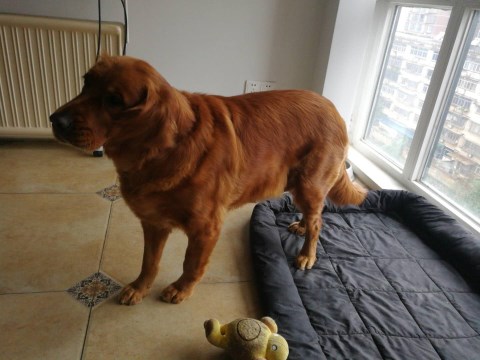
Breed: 5355-n000126-golden_retriever